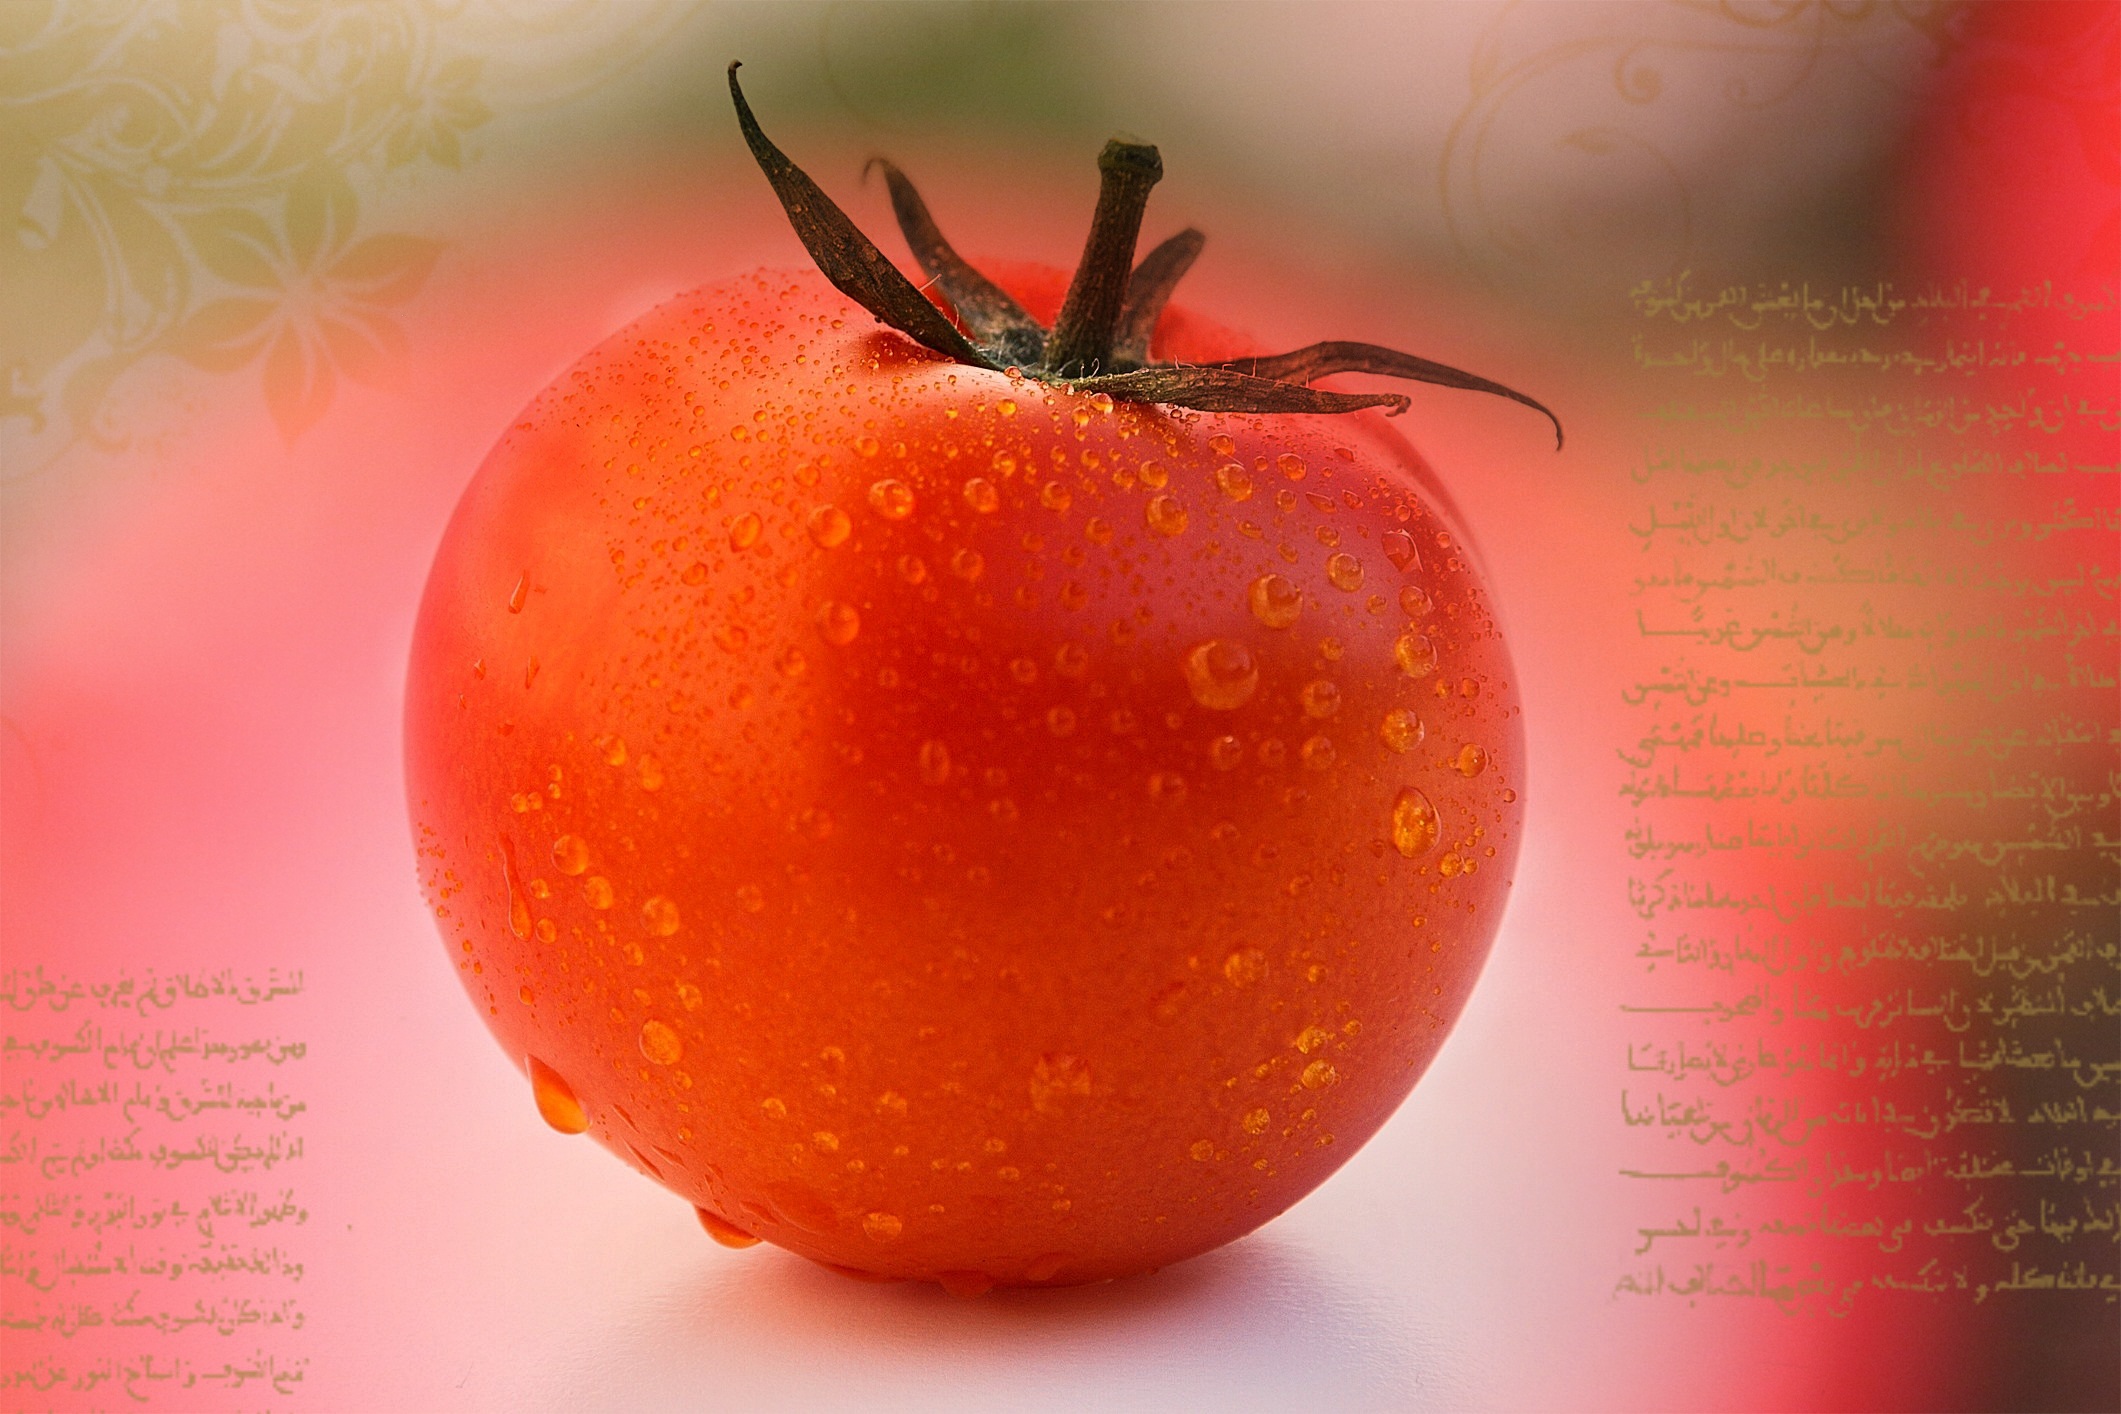
plant, fruit, flower, wet, orange, food, red, produce, healthy, tomato, close up, macro photography, flowering plant, land plant